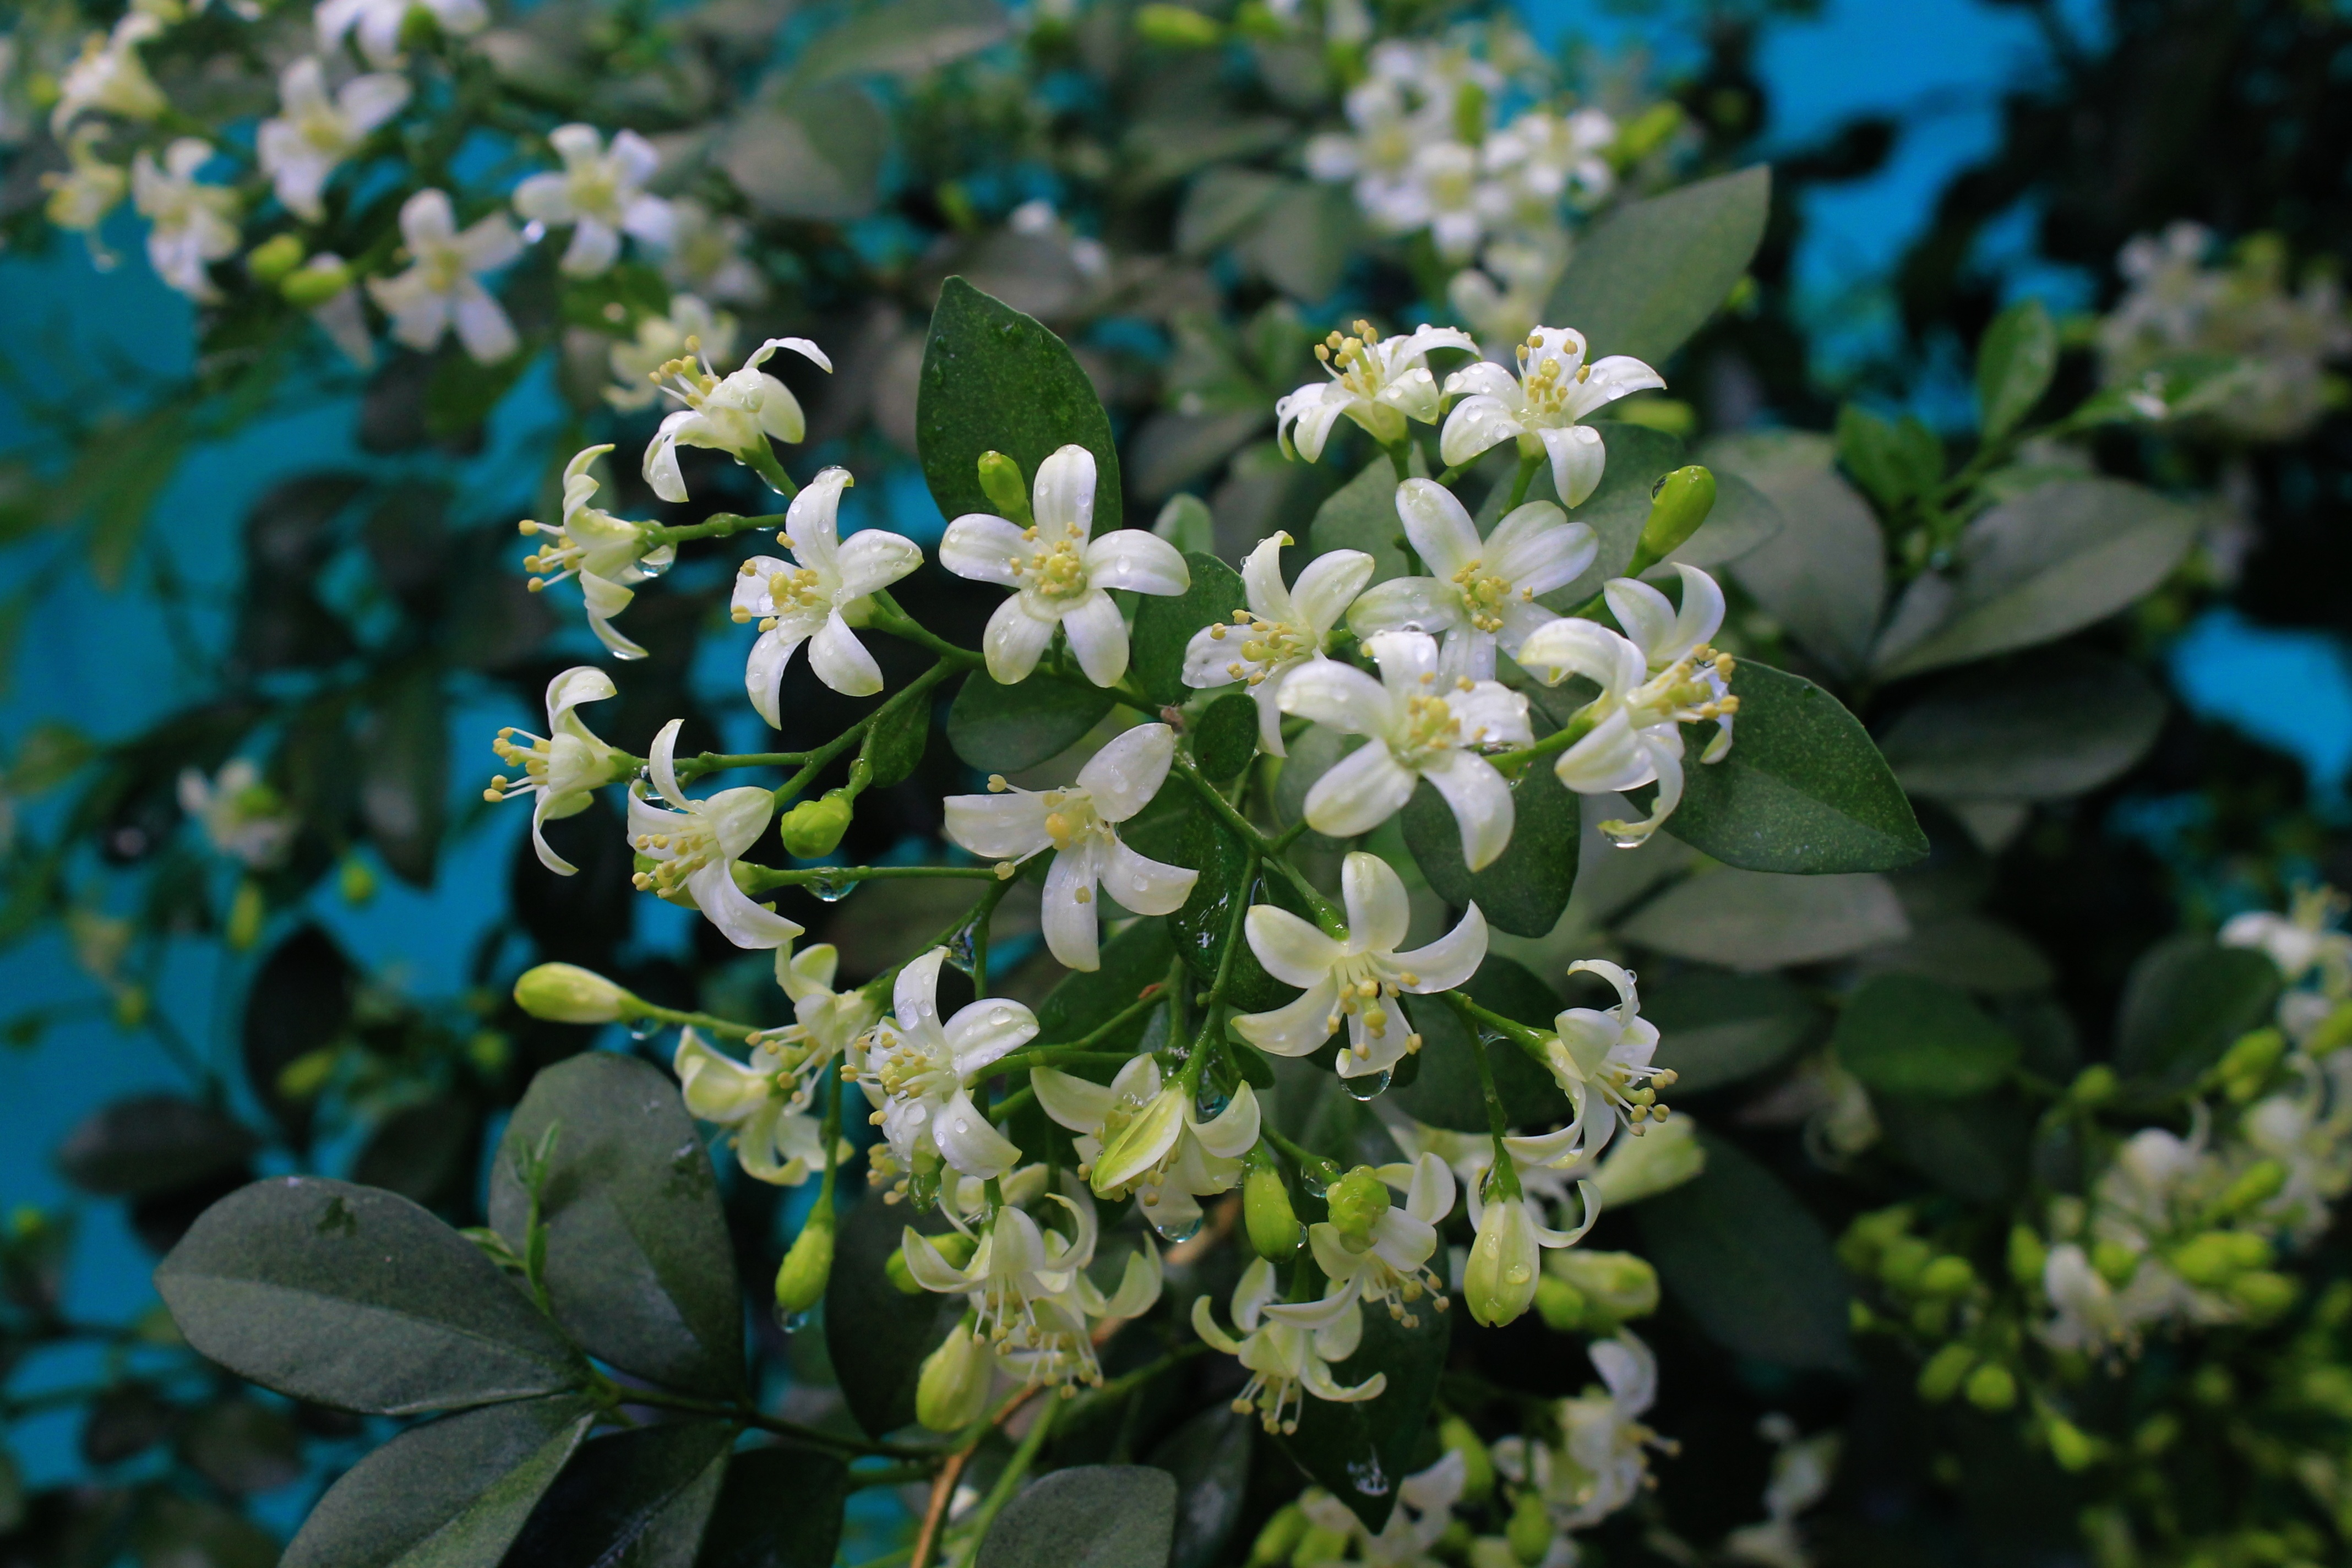
blossom, plant, flower, orange, food, produce, evergreen, botany, flora, tropical plant, wildflower, shrub, aromatic, aromatherapy, jasmine, flowering plant, jessamine, land plant